Bablock Hythe

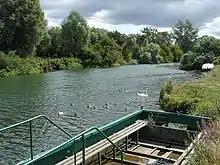
The ferry in August 2006

Bablock Hythe is a hamlet in Oxfordshire, England, some five miles (8 km) west of Oxford city centre. There was a ferry across the River Thames at Bablock Hythe from the 13th century. The hand-propelled cable ferry was said to be the first along the Thames and was still in use for cars and other road vehicles up until 1959.